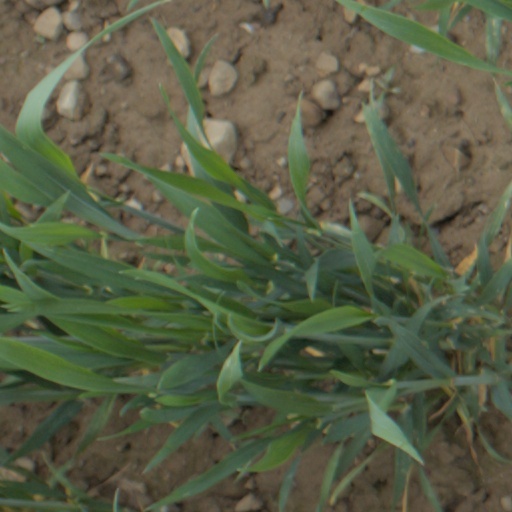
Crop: wheat